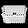
Label: Bag